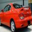
Label: automobile